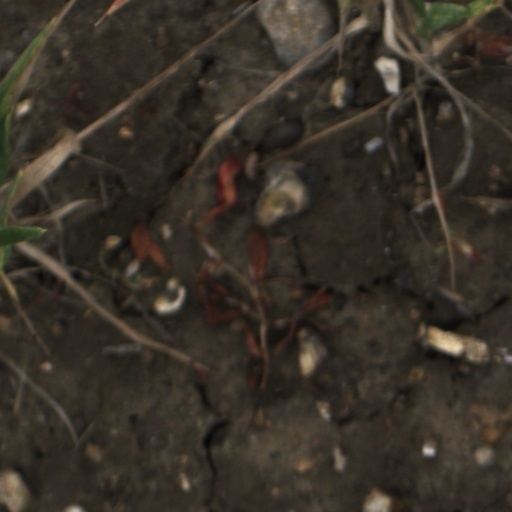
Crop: wheat